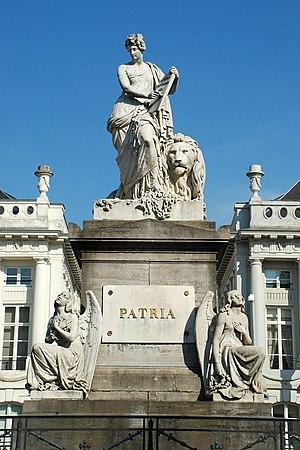
Belgique - Bruxelles - Monument aux martyrs de la révolution de 1830
Guillaume Geefs, né à Borgerhout le 10 septembre 1805 et mort à Schaerbeek le 19 janvier 1883, est un sculpteur belge.
Le monument aux martyrs de la révolution de 1830 est un mémorial de style néo-classique érigé au centre de la place des Martyrs au cœur de Bruxelles, capitale de la Belgique.